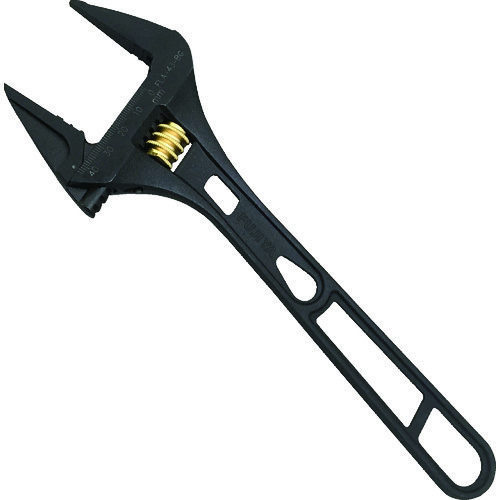
フジ矢 ライトモンキー(黒金) FLA-43-BG
※写真は代表画像になります。実際の商品とは異なる場合がございます。 仕様、商品名、型番をご確認の上、ご購入をお願い致します。 ※予告無く仕様変更、廃番になることがあります。 ご注文後に欠品の場合はご連絡させていただきます。 ●全長(mm)：256●最大口開き(mm)：43 ●黒金タイプ
Brand: フジ矢
Category: Hardware > Tools > Wrenches